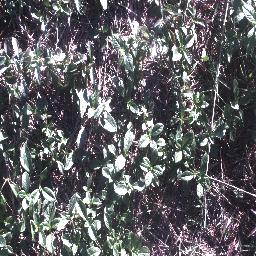
Label: negative